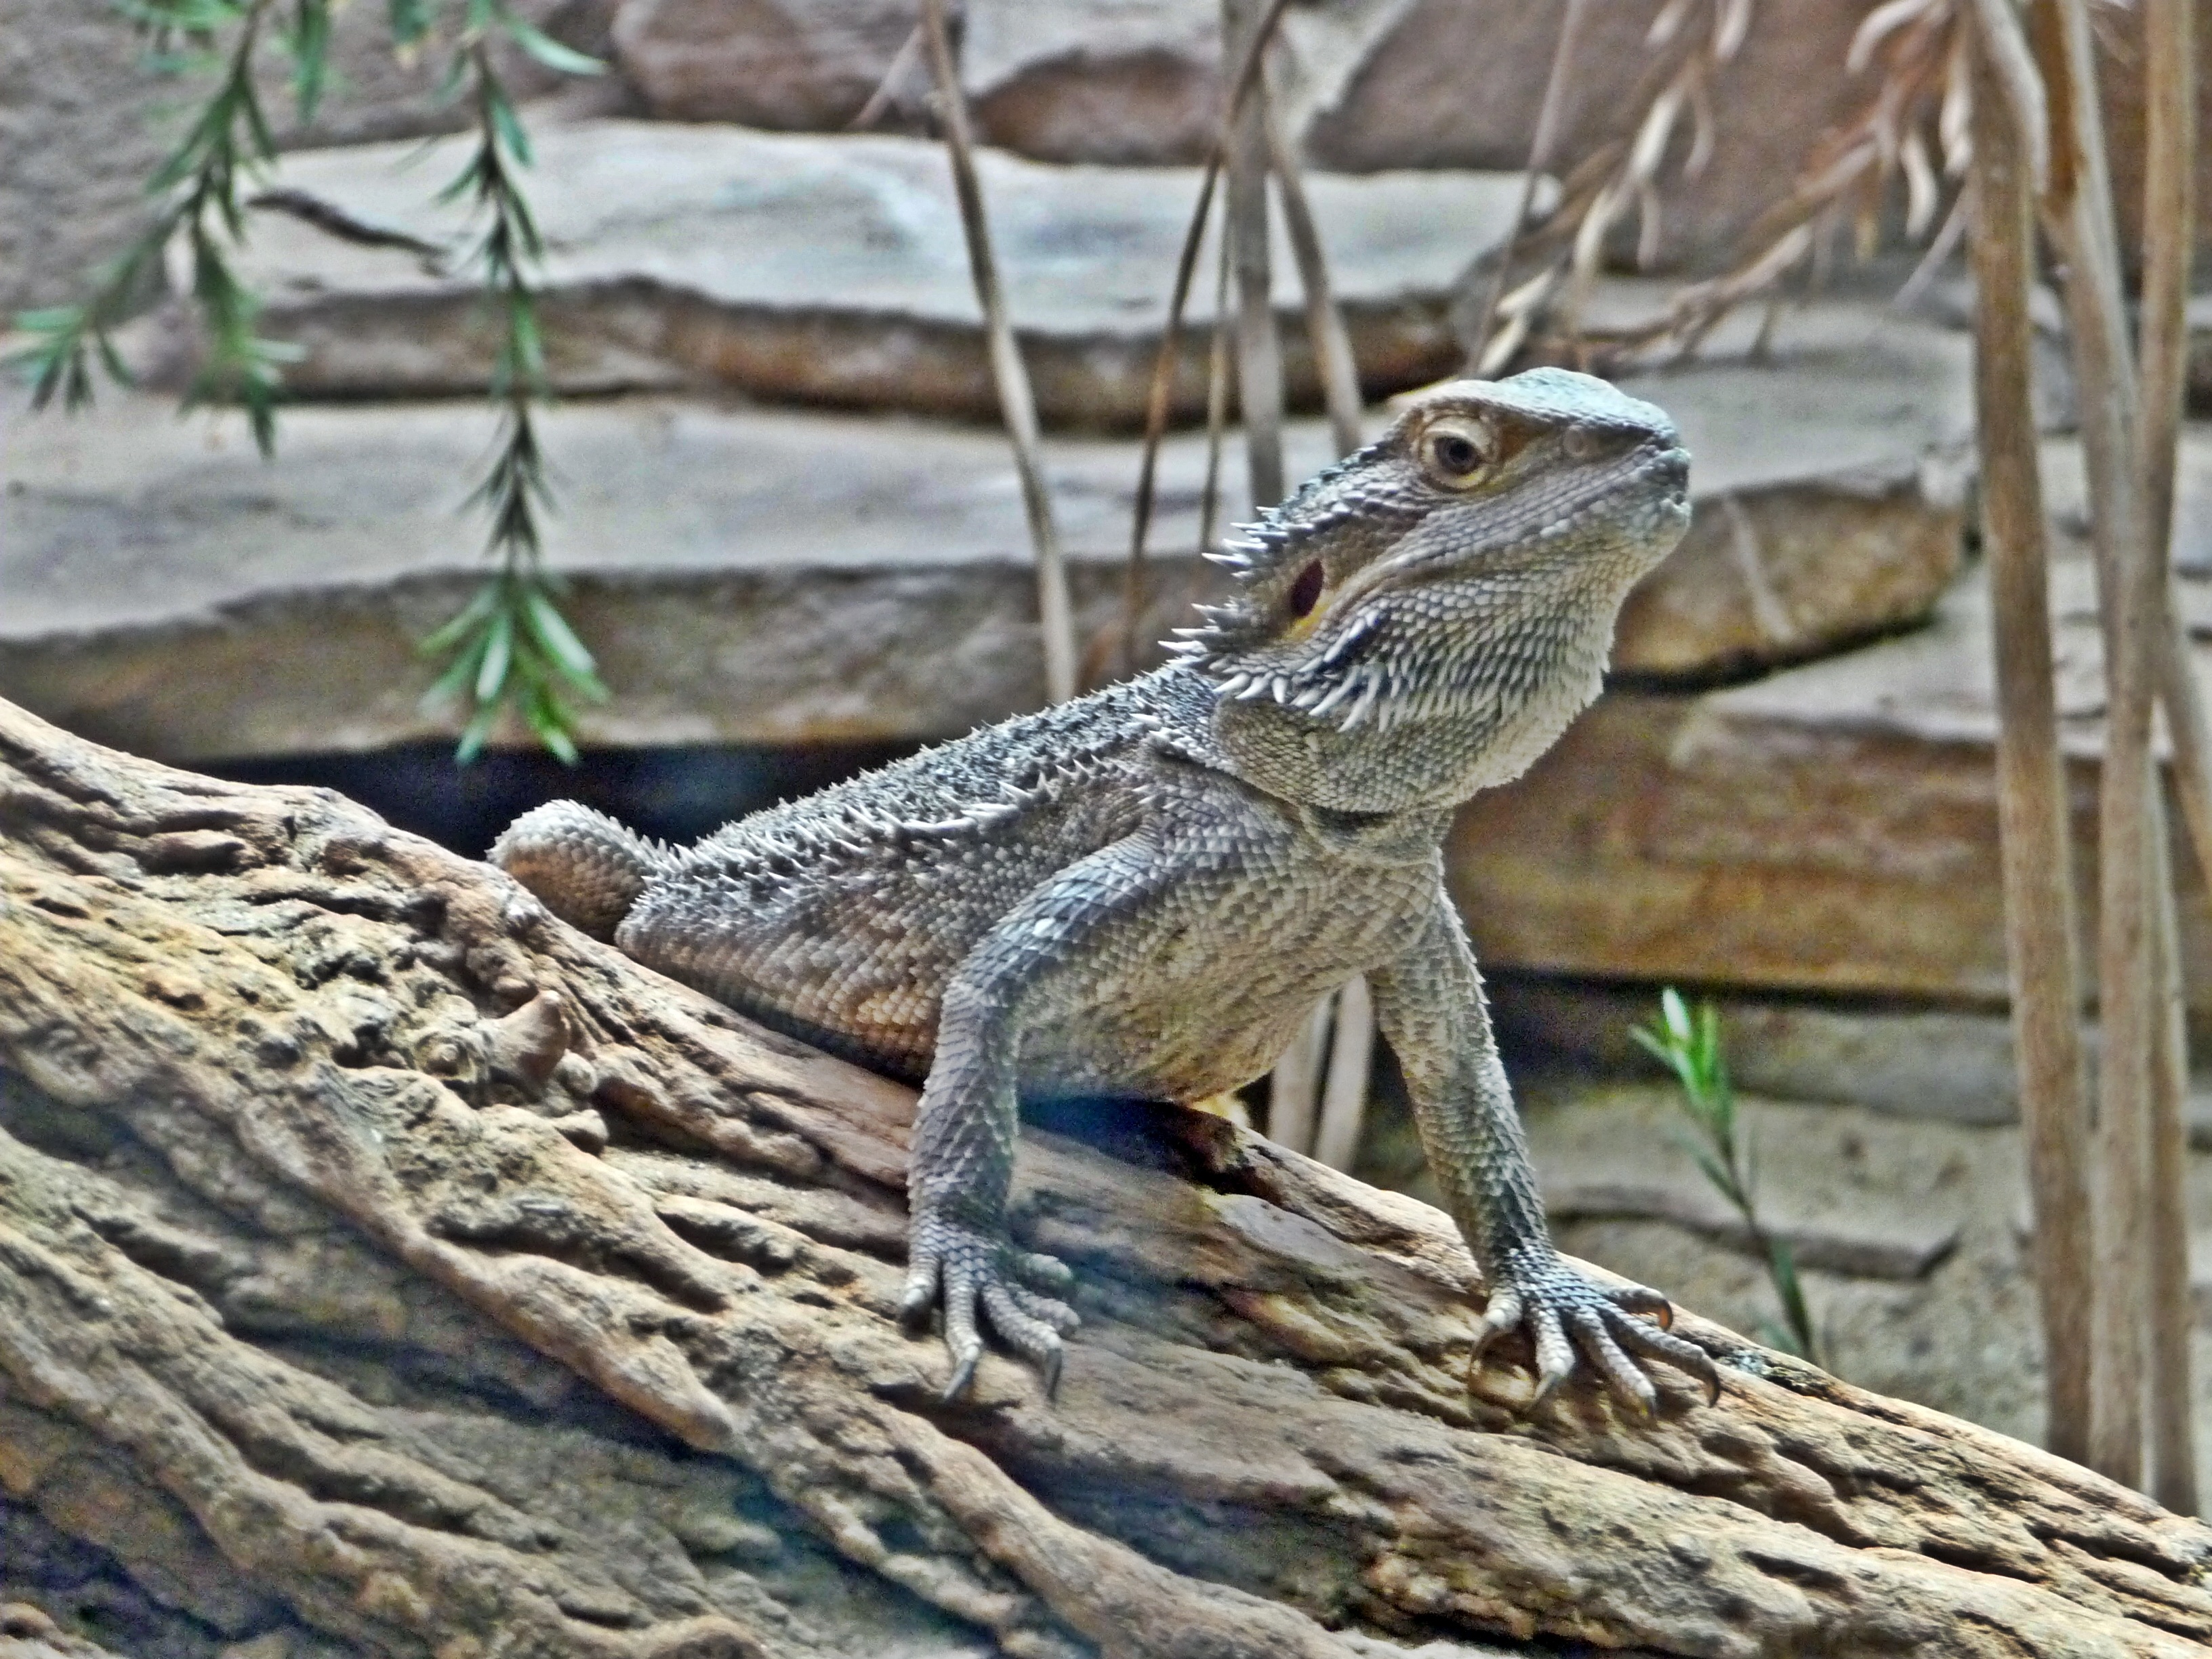
animal, wildlife, zoo, tropical, reptile, iguana, fauna, lizard, bearded dragon, vertebrate, lacerta, agamidae, agama, scaled reptile, lacertidae